John Meyer House

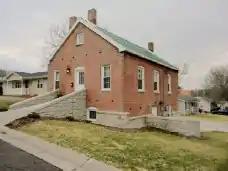
Meyer House, March 2014

John Meyer House, also known as the Mary Eckelkamp House, is a historic home located at Washington, Franklin County, Missouri. It was built about 1873, and is a -story, center entry brick dwelling on a brick foundation. It has a front gable roof and segmental arched door and window openings. Also on the property is a contributing one-story brick smokehouse.